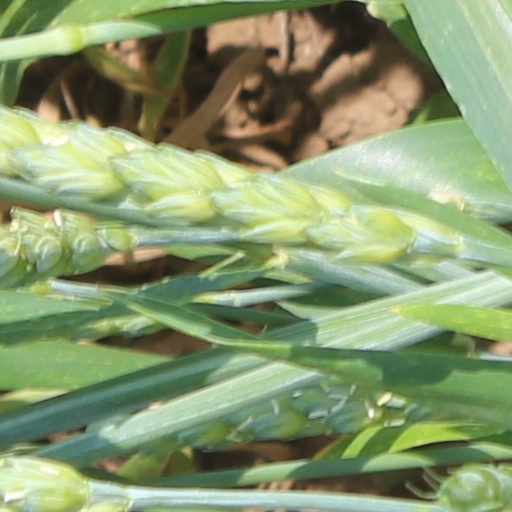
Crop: wheat